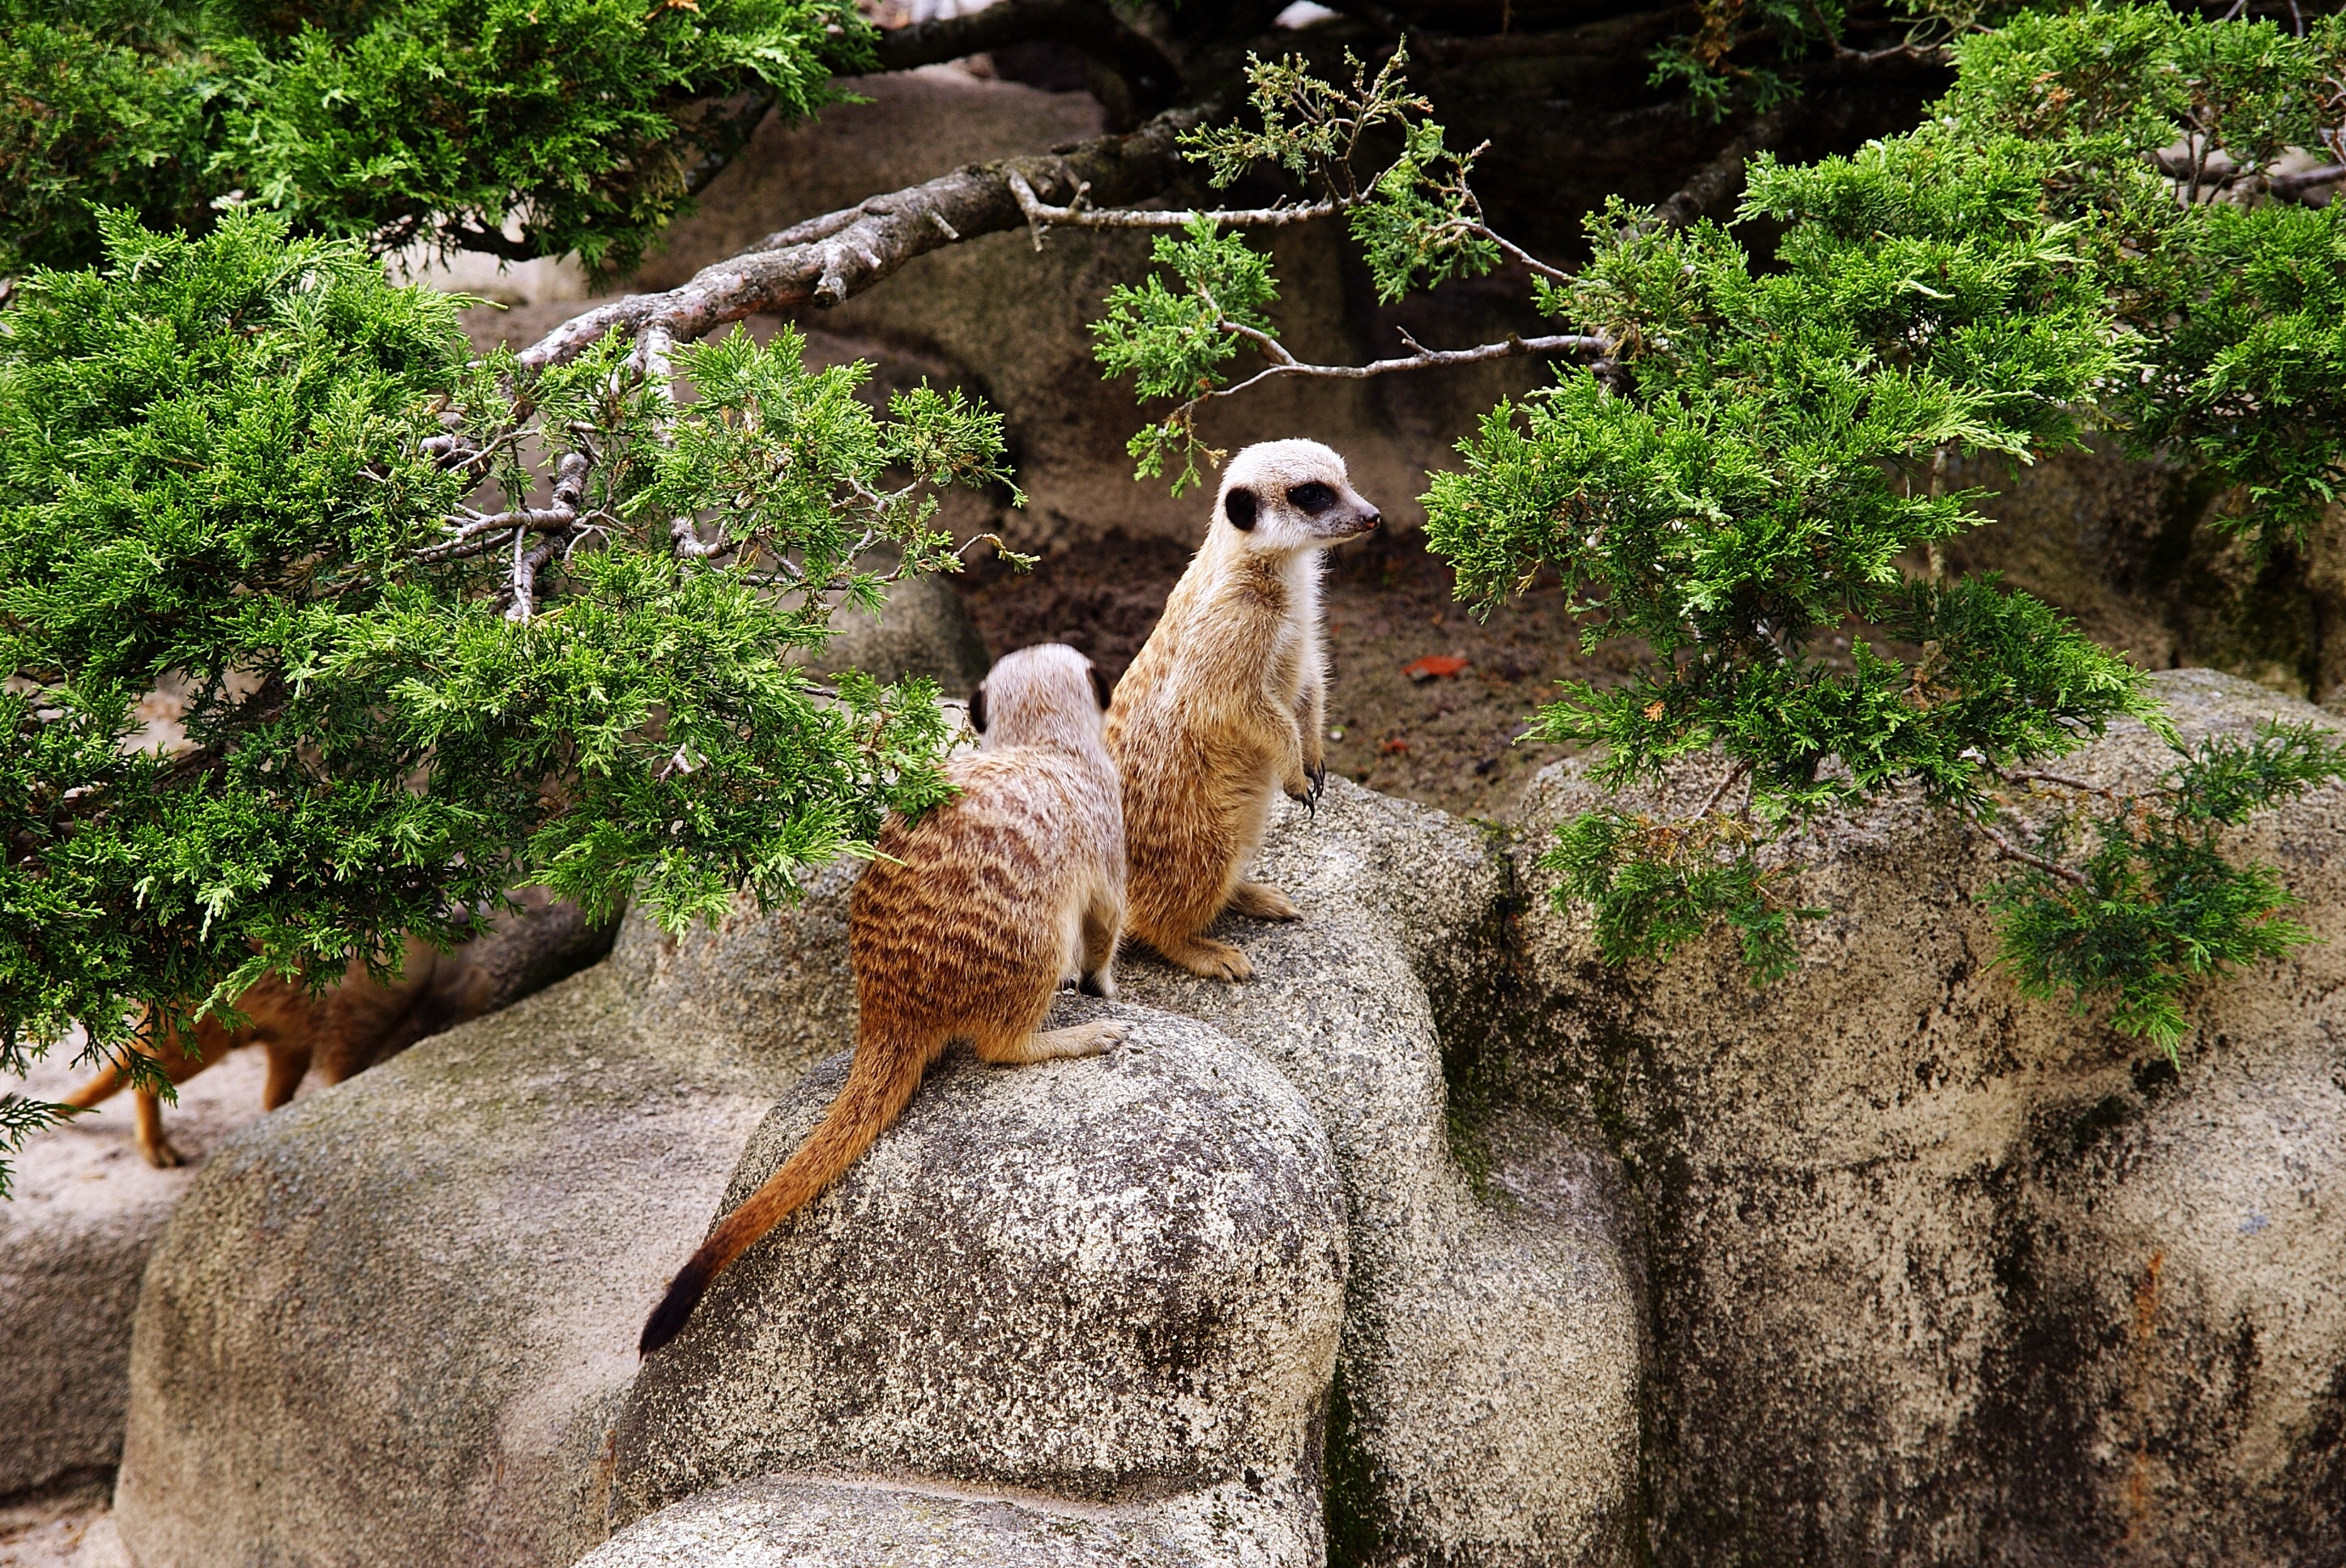
nature, animal, wildlife, zoo, mammal, fauna, catwalk, animals, meerkat, meerkats, outdoor recreation